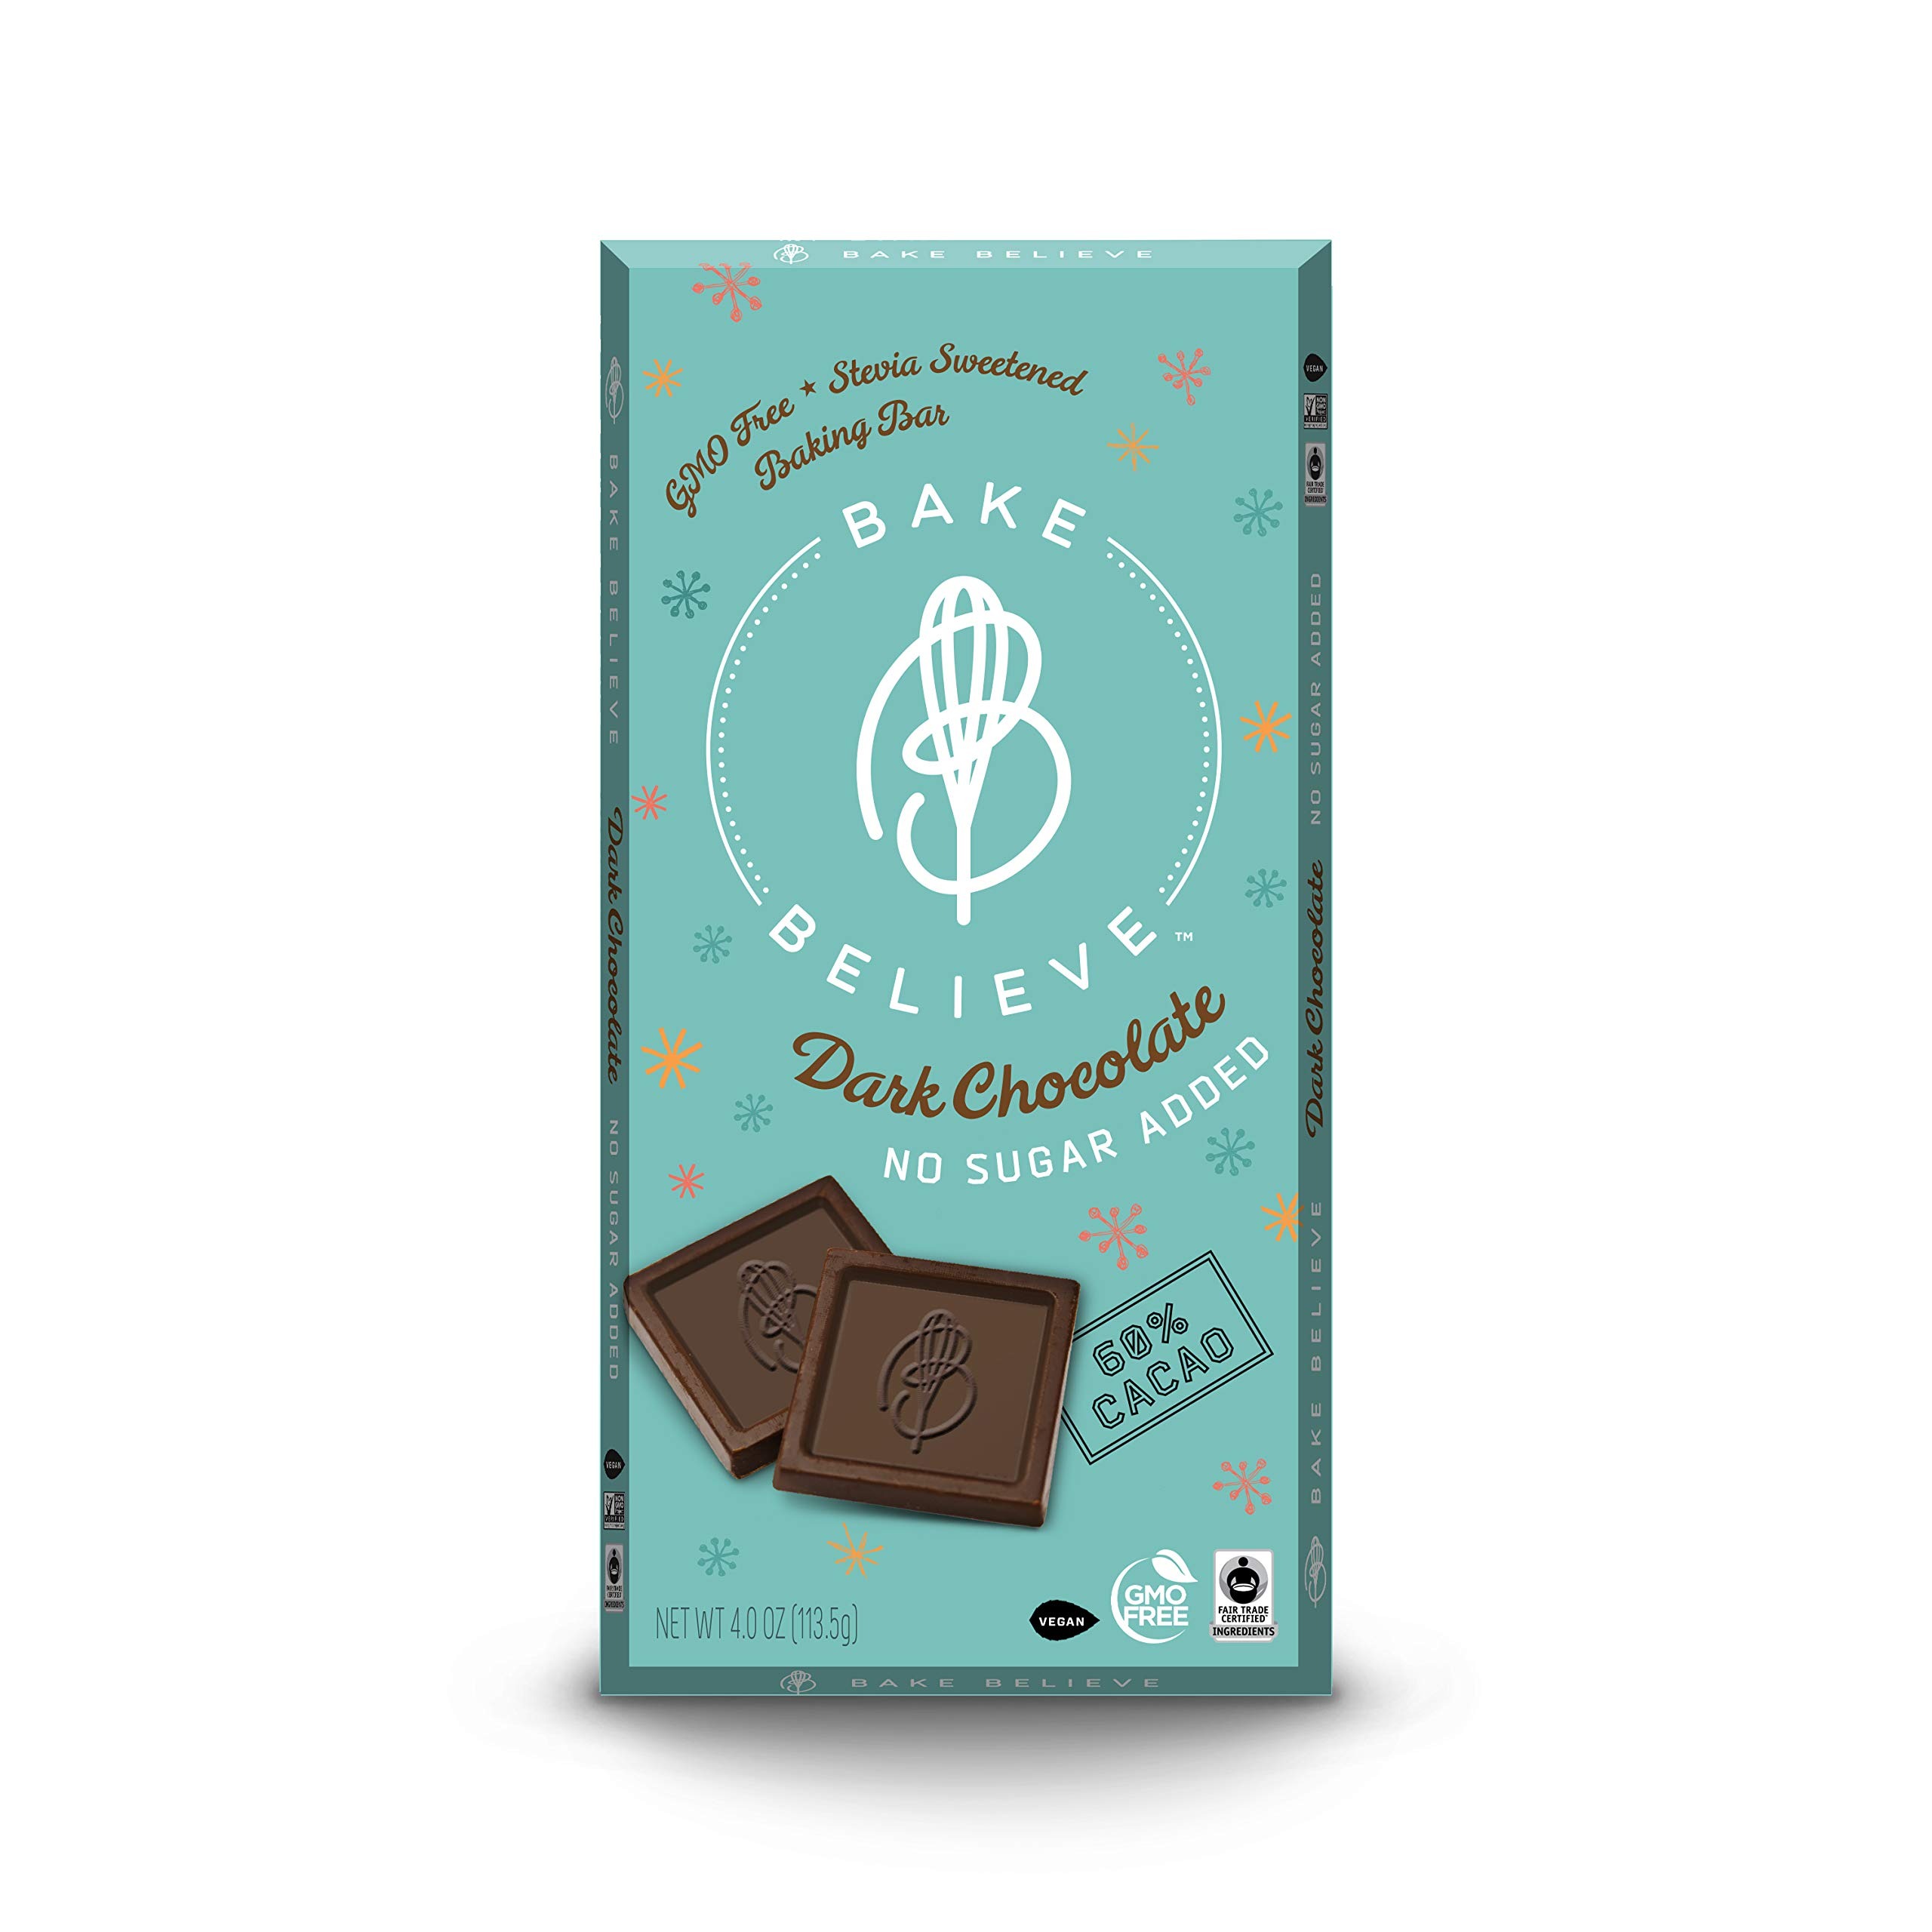
Item Name: Bake Believe Baking bar 4 Oz , Dark Chocolate, 48 Ounce, (Pack of 12)
Bullet Point 1: no added sugar
Bullet Point 2: all natural
Bullet Point 3: fair trade certified
Bullet Point 4: gmo free
Bullet Point 5: vegan
Bullet Point 6: kosher pareve
Bullet Point 7: free from the top 8 major allergens
Bullet Point 8: recyclable packaging
Bullet Point 9: Allergen information: dairy_free
Value: 48.0
Unit: Ounce

Price: 3.48